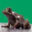
Label: frog